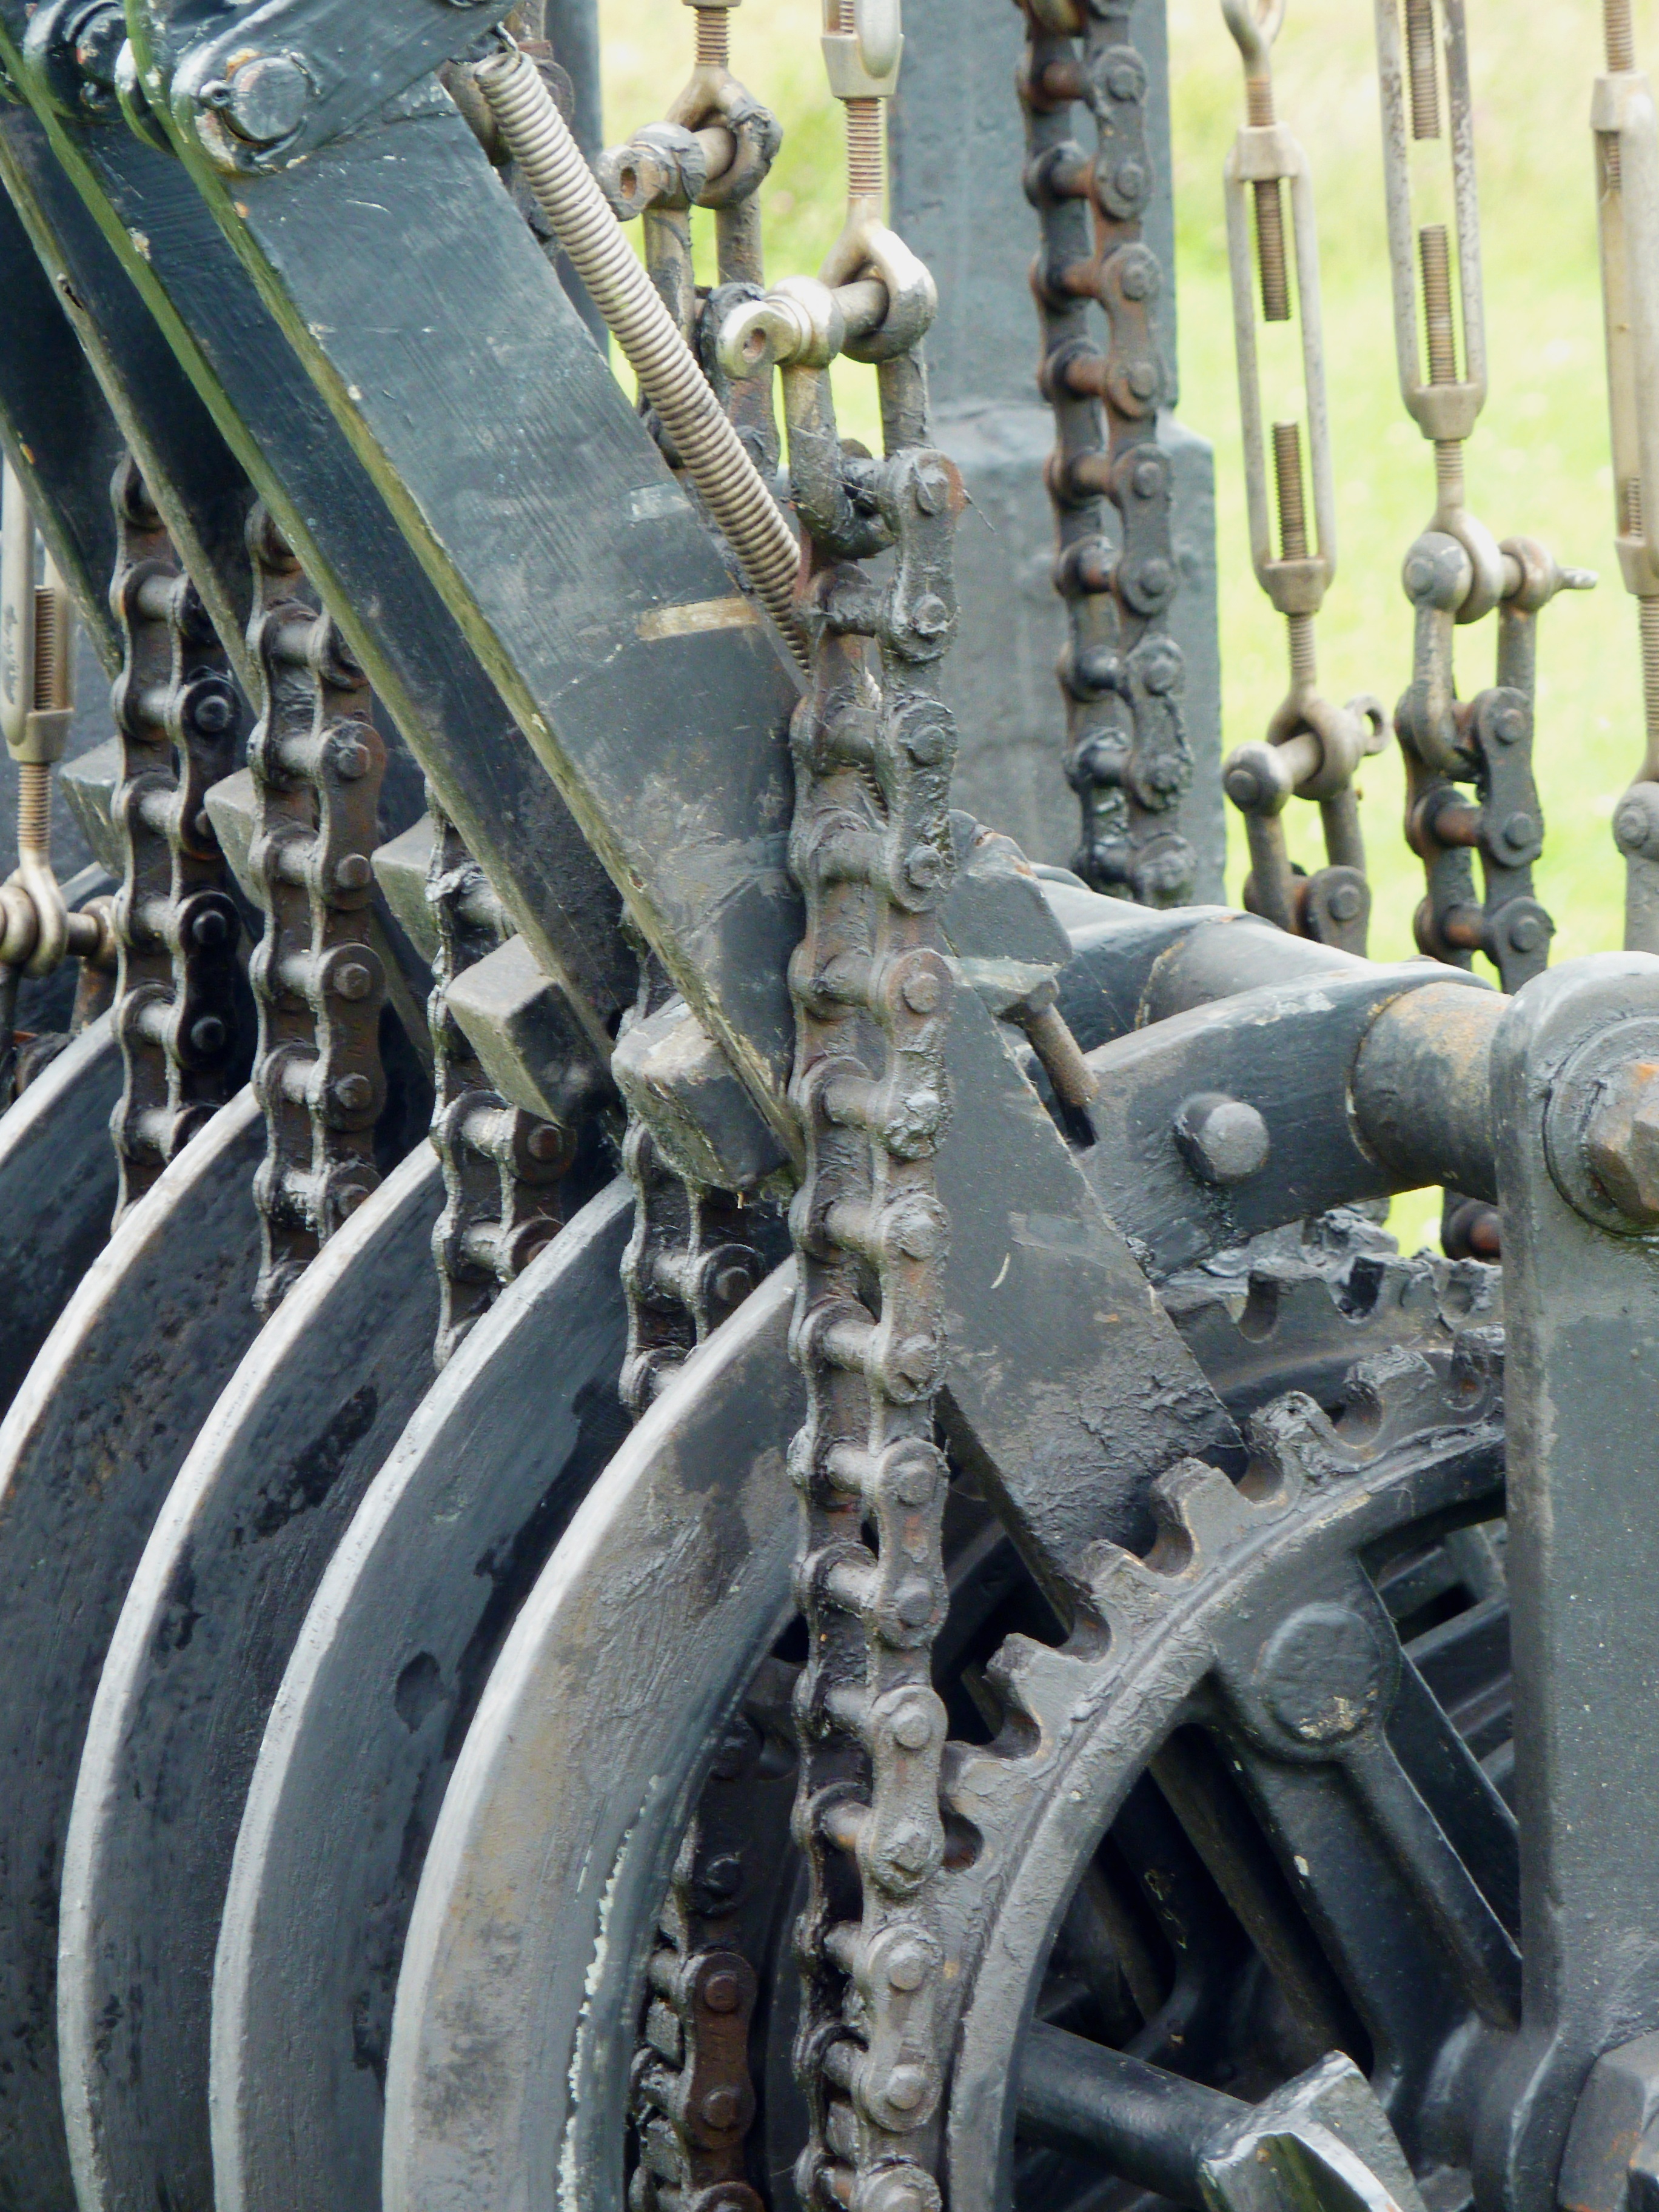
work, technology, wheel, bicycle, vehicle, gear, drive, metal, movement, tire, gears, wheels, teeth, historically, transmission, metallic, settings, mechanical transmission, gear train, automotive tire